Battle of Vízakna

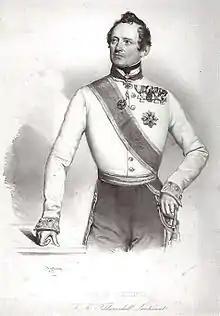
Puchner Antal

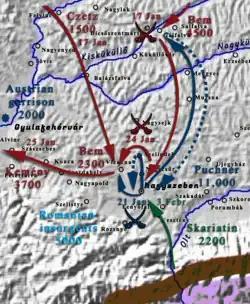
Bem's and Puchner's fights around Nagyszeben until the battle of Vízakna

Corps total: 7,357 infantry, 782 horsemen, and 30 cannons, not counting the thousands of Romanian and Saxon militias.